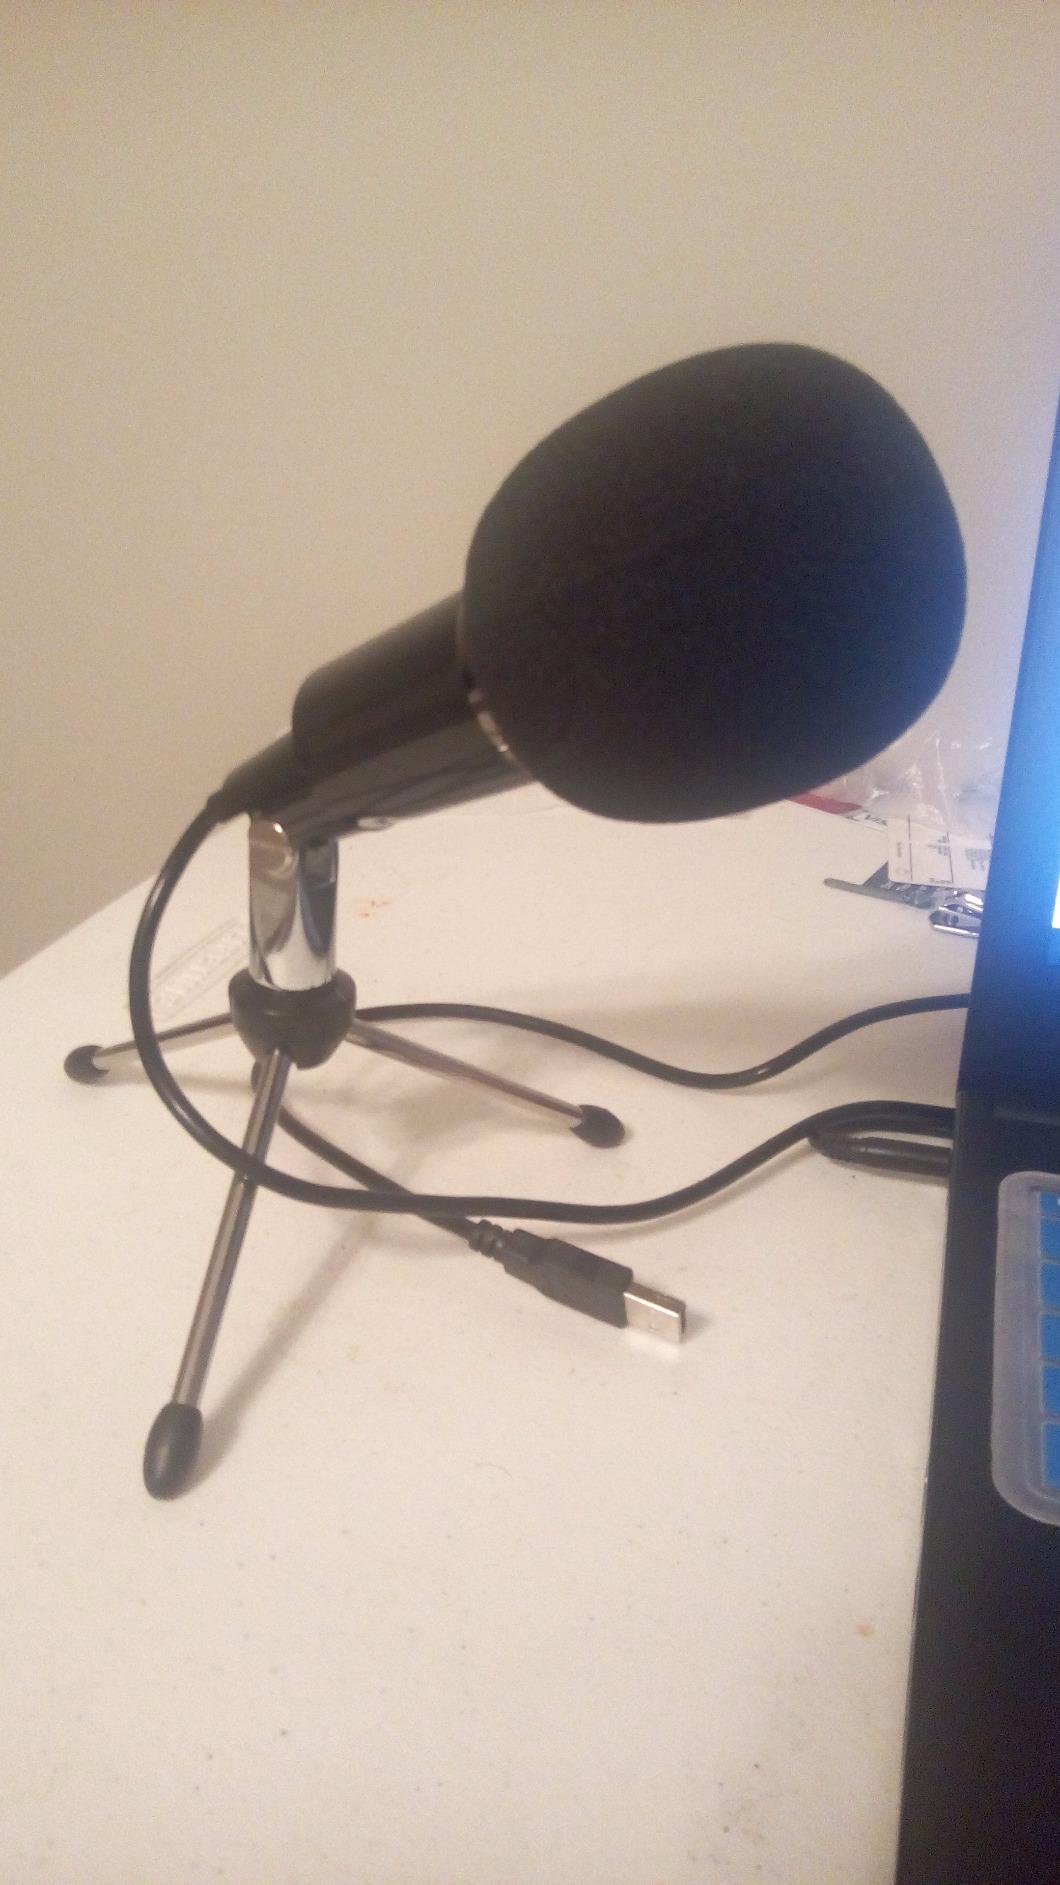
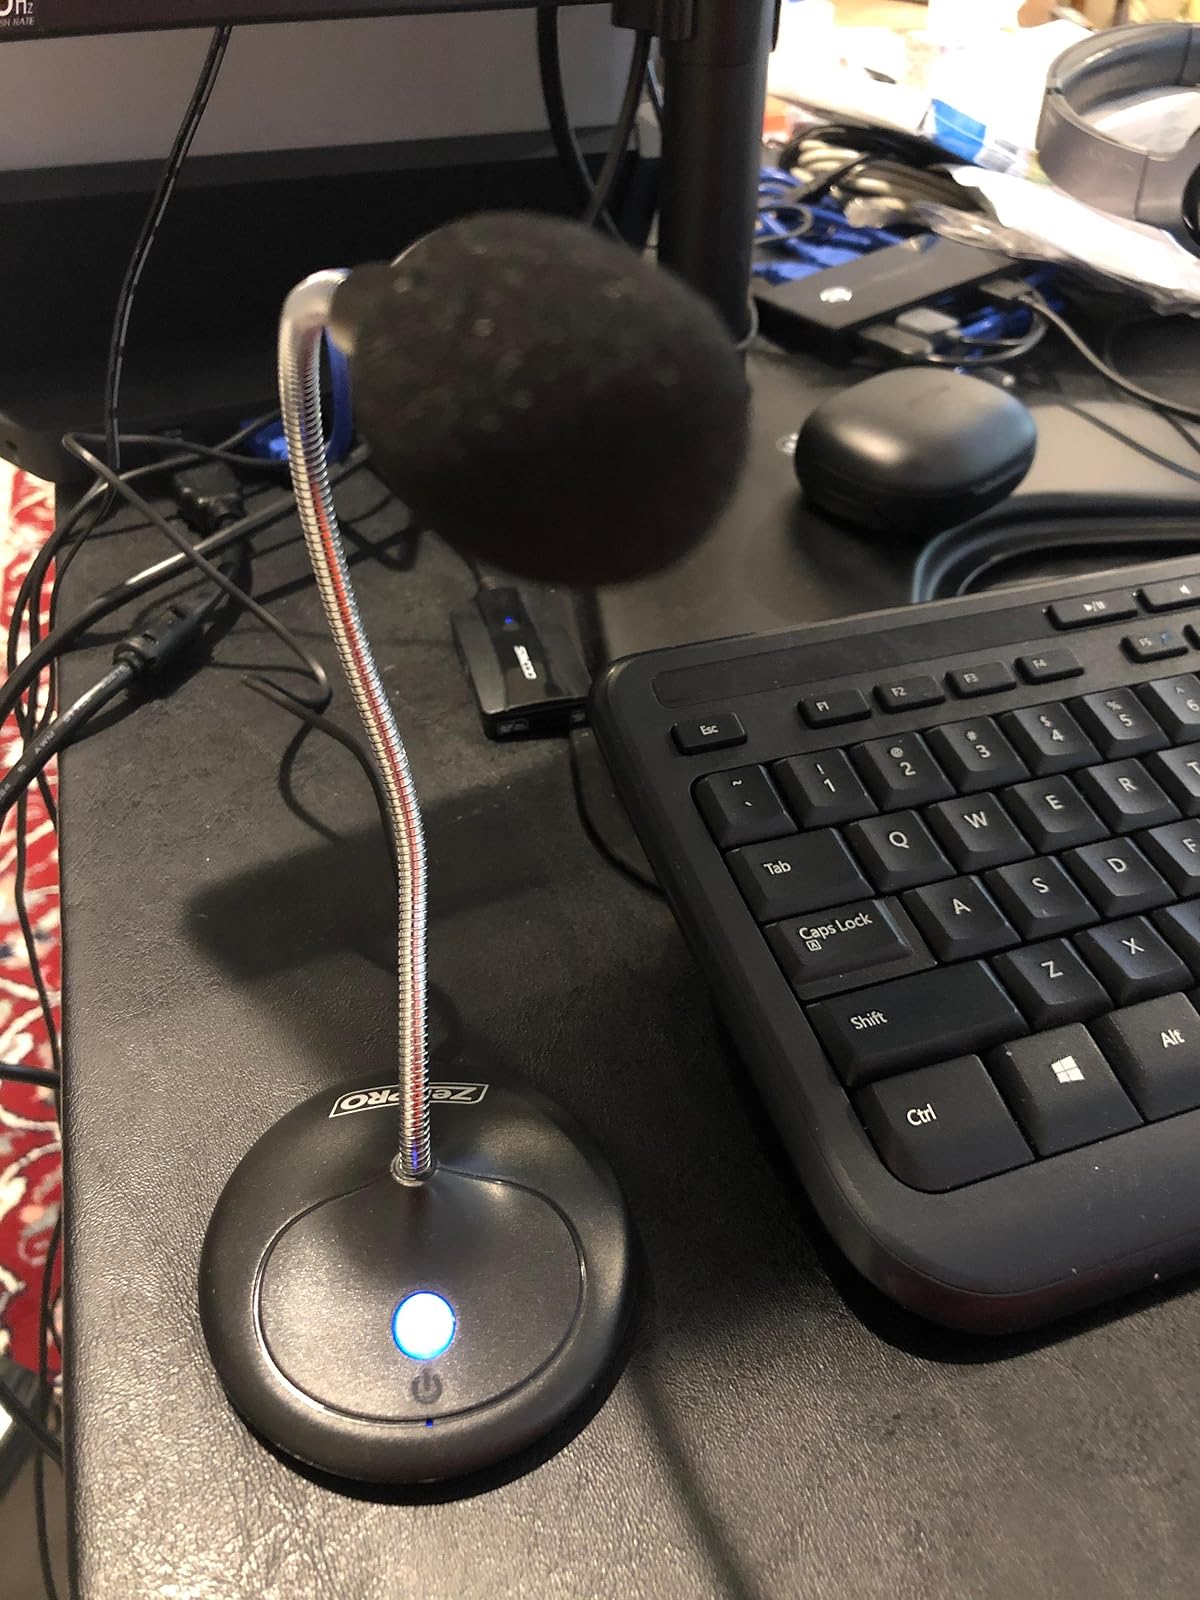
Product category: microphone
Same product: no